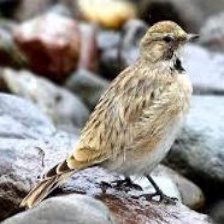
Species: HORNED LARK
Scientific name: EREMOPHILA ALPESTRIS